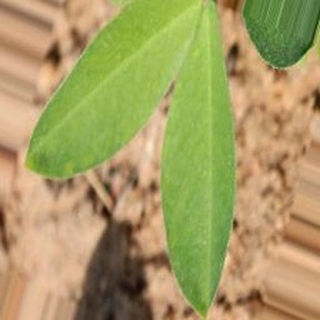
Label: healthy_groundnut